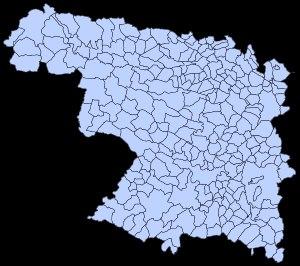
Liste des 248 communes de la province de Zamora dans la communauté autonome de Castille-et-León en Espagne.